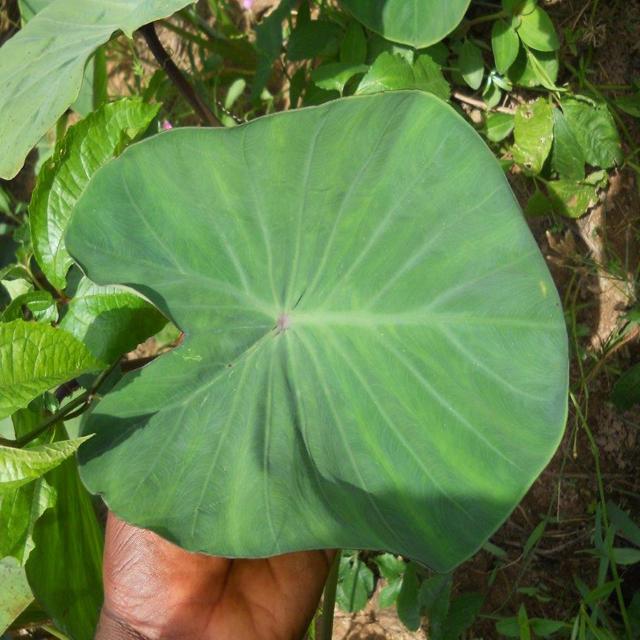
Label: Healthy